Robert Vaßen

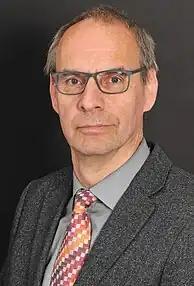
Robert Vaßen (2019)

Robert Vaßen is a German physicist and holds a teaching professorship at the Ruhr University Bochum at the Institute of Materials in the Department of Ceramics Technology. He is head of the department "Materials for High Temperature Technologies" and deputy head of the Institute of Energy Materials and Devices (IMD-2): Materials Synthesis and Processing at Forschungszentrum Jülich.